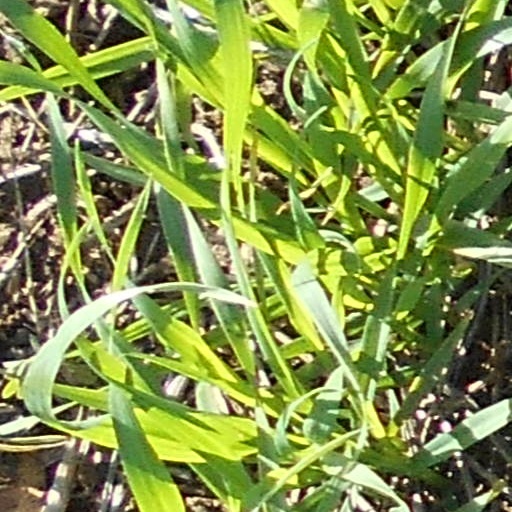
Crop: wheat